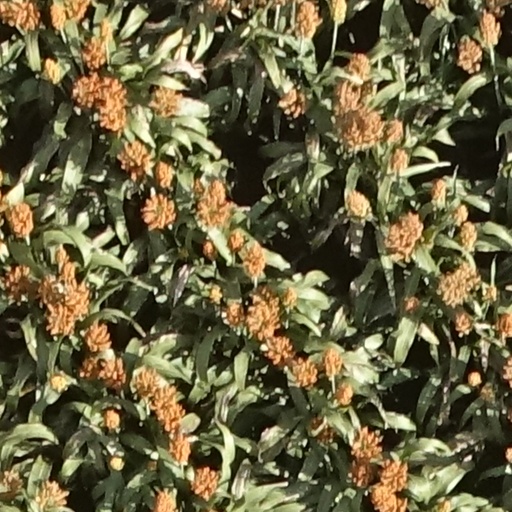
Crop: sorghum